Trinidad Lake State Park

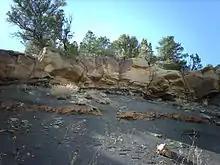
Exposure of the K–T boundary at Trinidad Lake State Park

A portion of the mountain route of the Santa Fe Trail runs through the park.